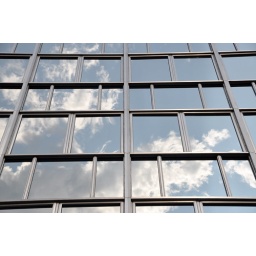
The sky reflected in the glass front of a building in Washington, DC.